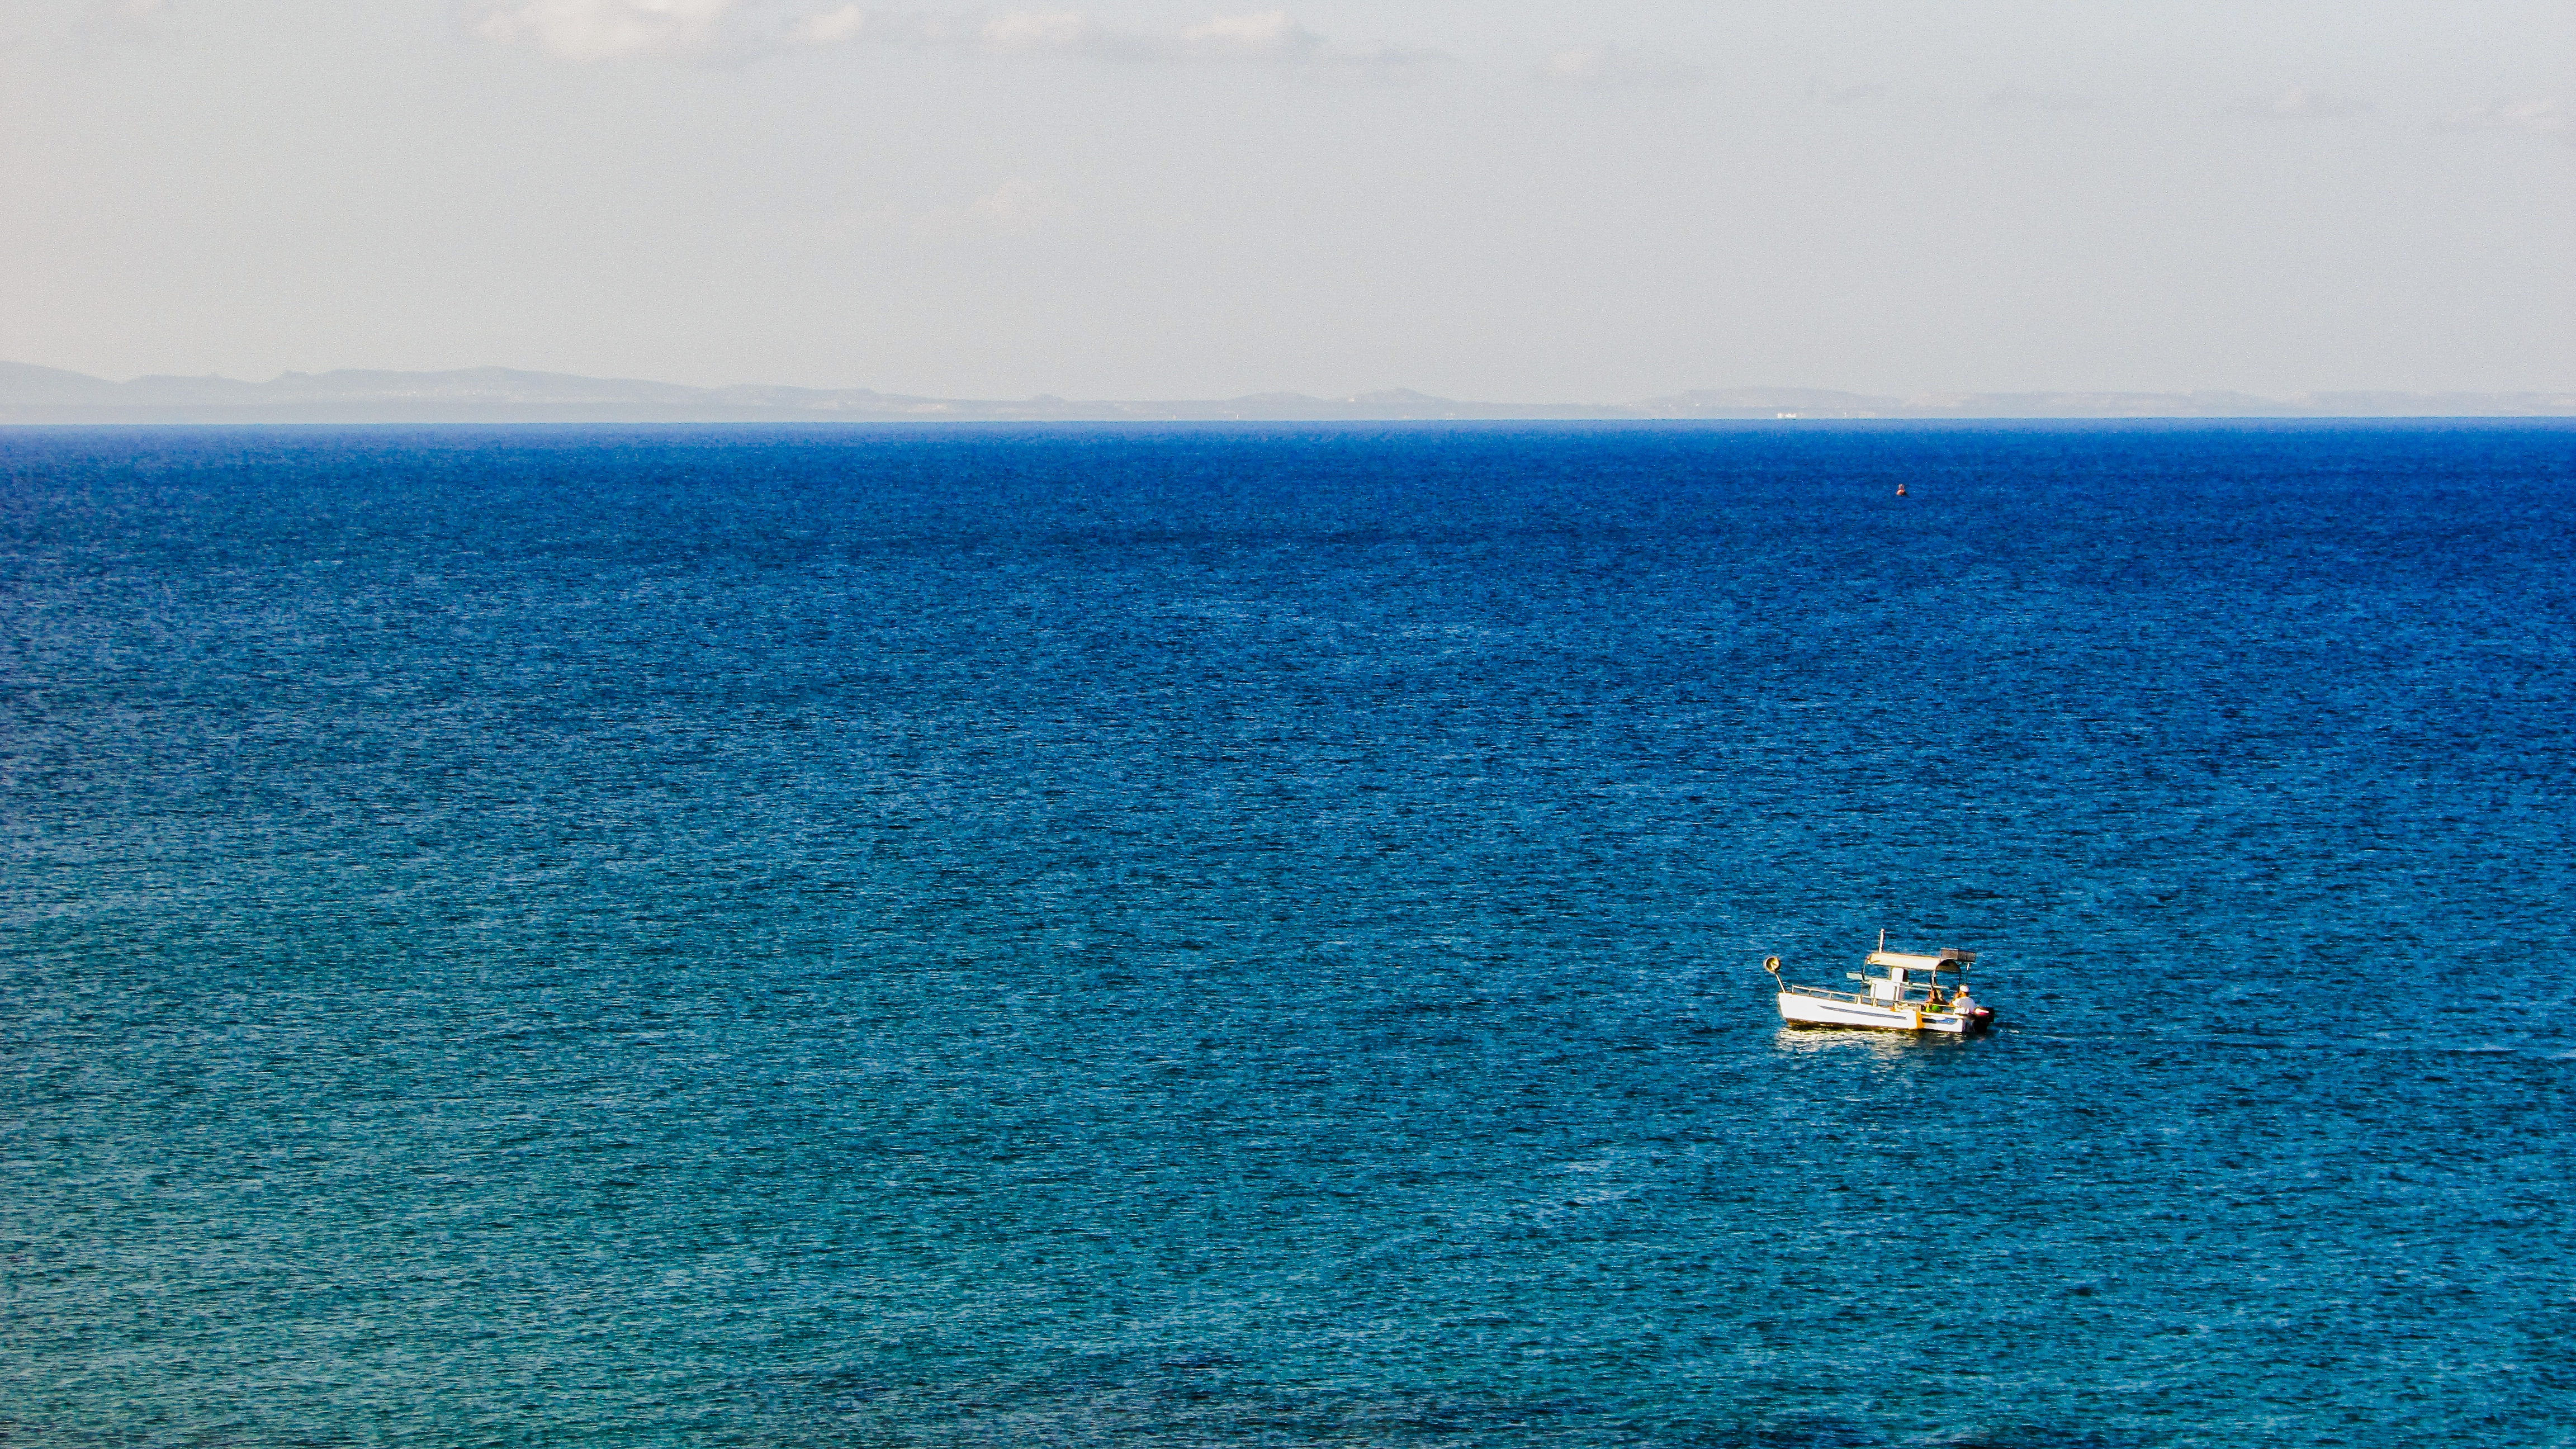
sea, coast, ocean, horizon, boat, shore, wave, vehicle, calm, bay, blue, serenity, cape, islet